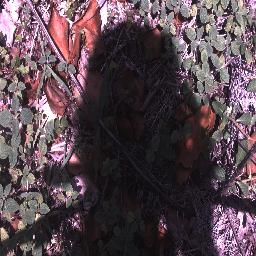
Label: negative